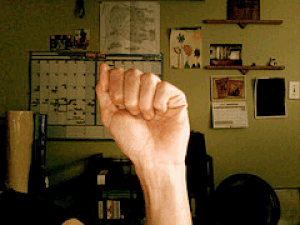
Tegnsprog
Tegnsprogsalfabet
Tegnsprog er en gruppe sprog, som døve benytter sig af til at kommunikere såvel med andre døve som med hørende medborgere. I modsætning til det talte sprog, som udtrykkes ved hjælp af lyd, udtrykkes tegnsprog visuelt: med bevægelser, gestik og mimik.